Defense industry of Israel

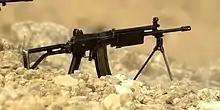
An IMI Galil rifle in service with the Israel Defense Forces in July 2000.

The factories of Israel Military Industries (IMI), another government-owned conglomerate, produced the Uzi submachine gun, the IMI Galil rifle, explosives, propellants, artillery shells, and light ammunition. IMI also specialized in the upgrading and conversion of tanks and other armored vehicles. Tadiran Electronic Industries was the largest private firm engaged in defense production, notably communications, electronic warfare, and command and control systems, as well as the pilotless reconnaissance aircraft (UAVs) of which Israel had become a leading manufacturer. Soltam, another private firm, specialized in mortars and artillery munitions.